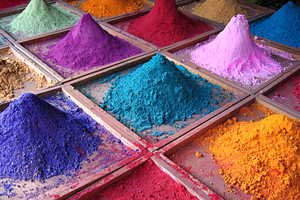
Un colorant plastosoluble ou dispersé sert à teindre les fibres artificielles et synthétiques.